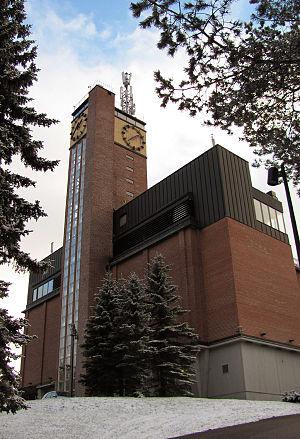
Vesilinna est un ensemble composé d'un château d'eau et d'une tour d'observation construit sur l'élévation Harju à Jyväskylä en Finlande.